Aryeh Deri

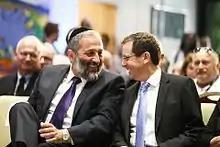
Deri with Zionist Union Leader and Leader of the Opposition Isaac Herzog, 2016

Despite his resignation from the Knesset, Deri headed the Shas list for the March 2015 election, and was subsequently appointed Ministry of the Economy and Minister for the Development of the Negev and Galilee in the new government. He left his post as Minister of the Economy on 3 November 2015, reportedly over an unpopular gas monopoly deal, and was replaced by Netanyahu, who promised to speed up the deal. He was appointed Minister of the Interior on 11 January 2016. He resigned from the Knesset in October 2016 to allow Michael Malchieli to take his seat, whilst remaining a minister. He temporarily served as Minister of Religious Services in 2018 after the death of David Azulai.